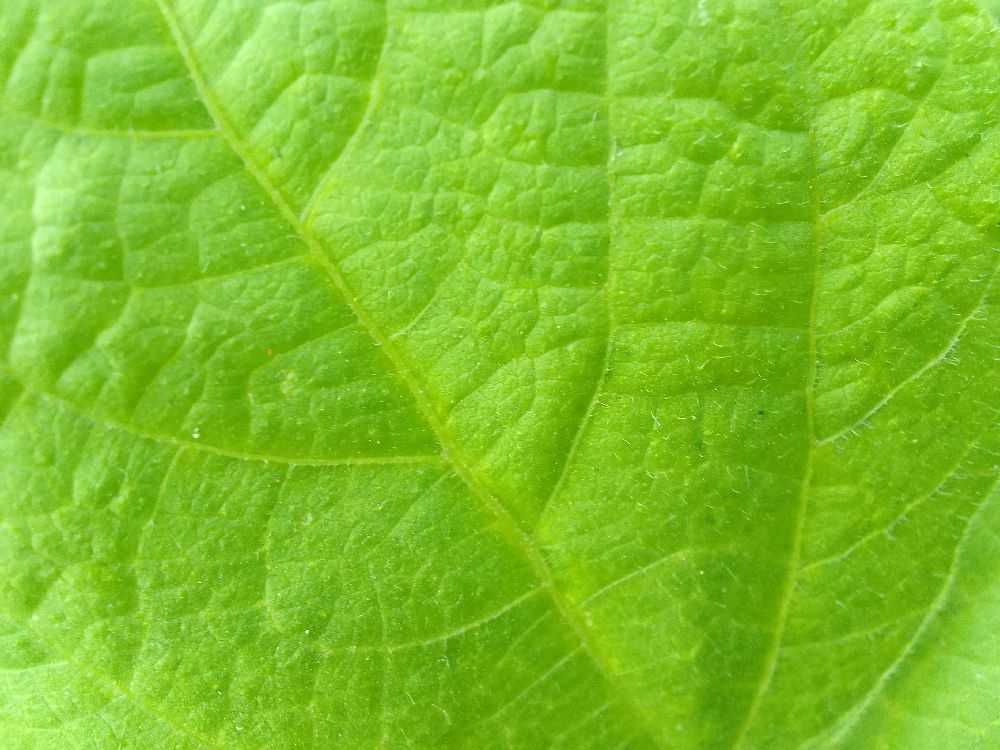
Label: healthy